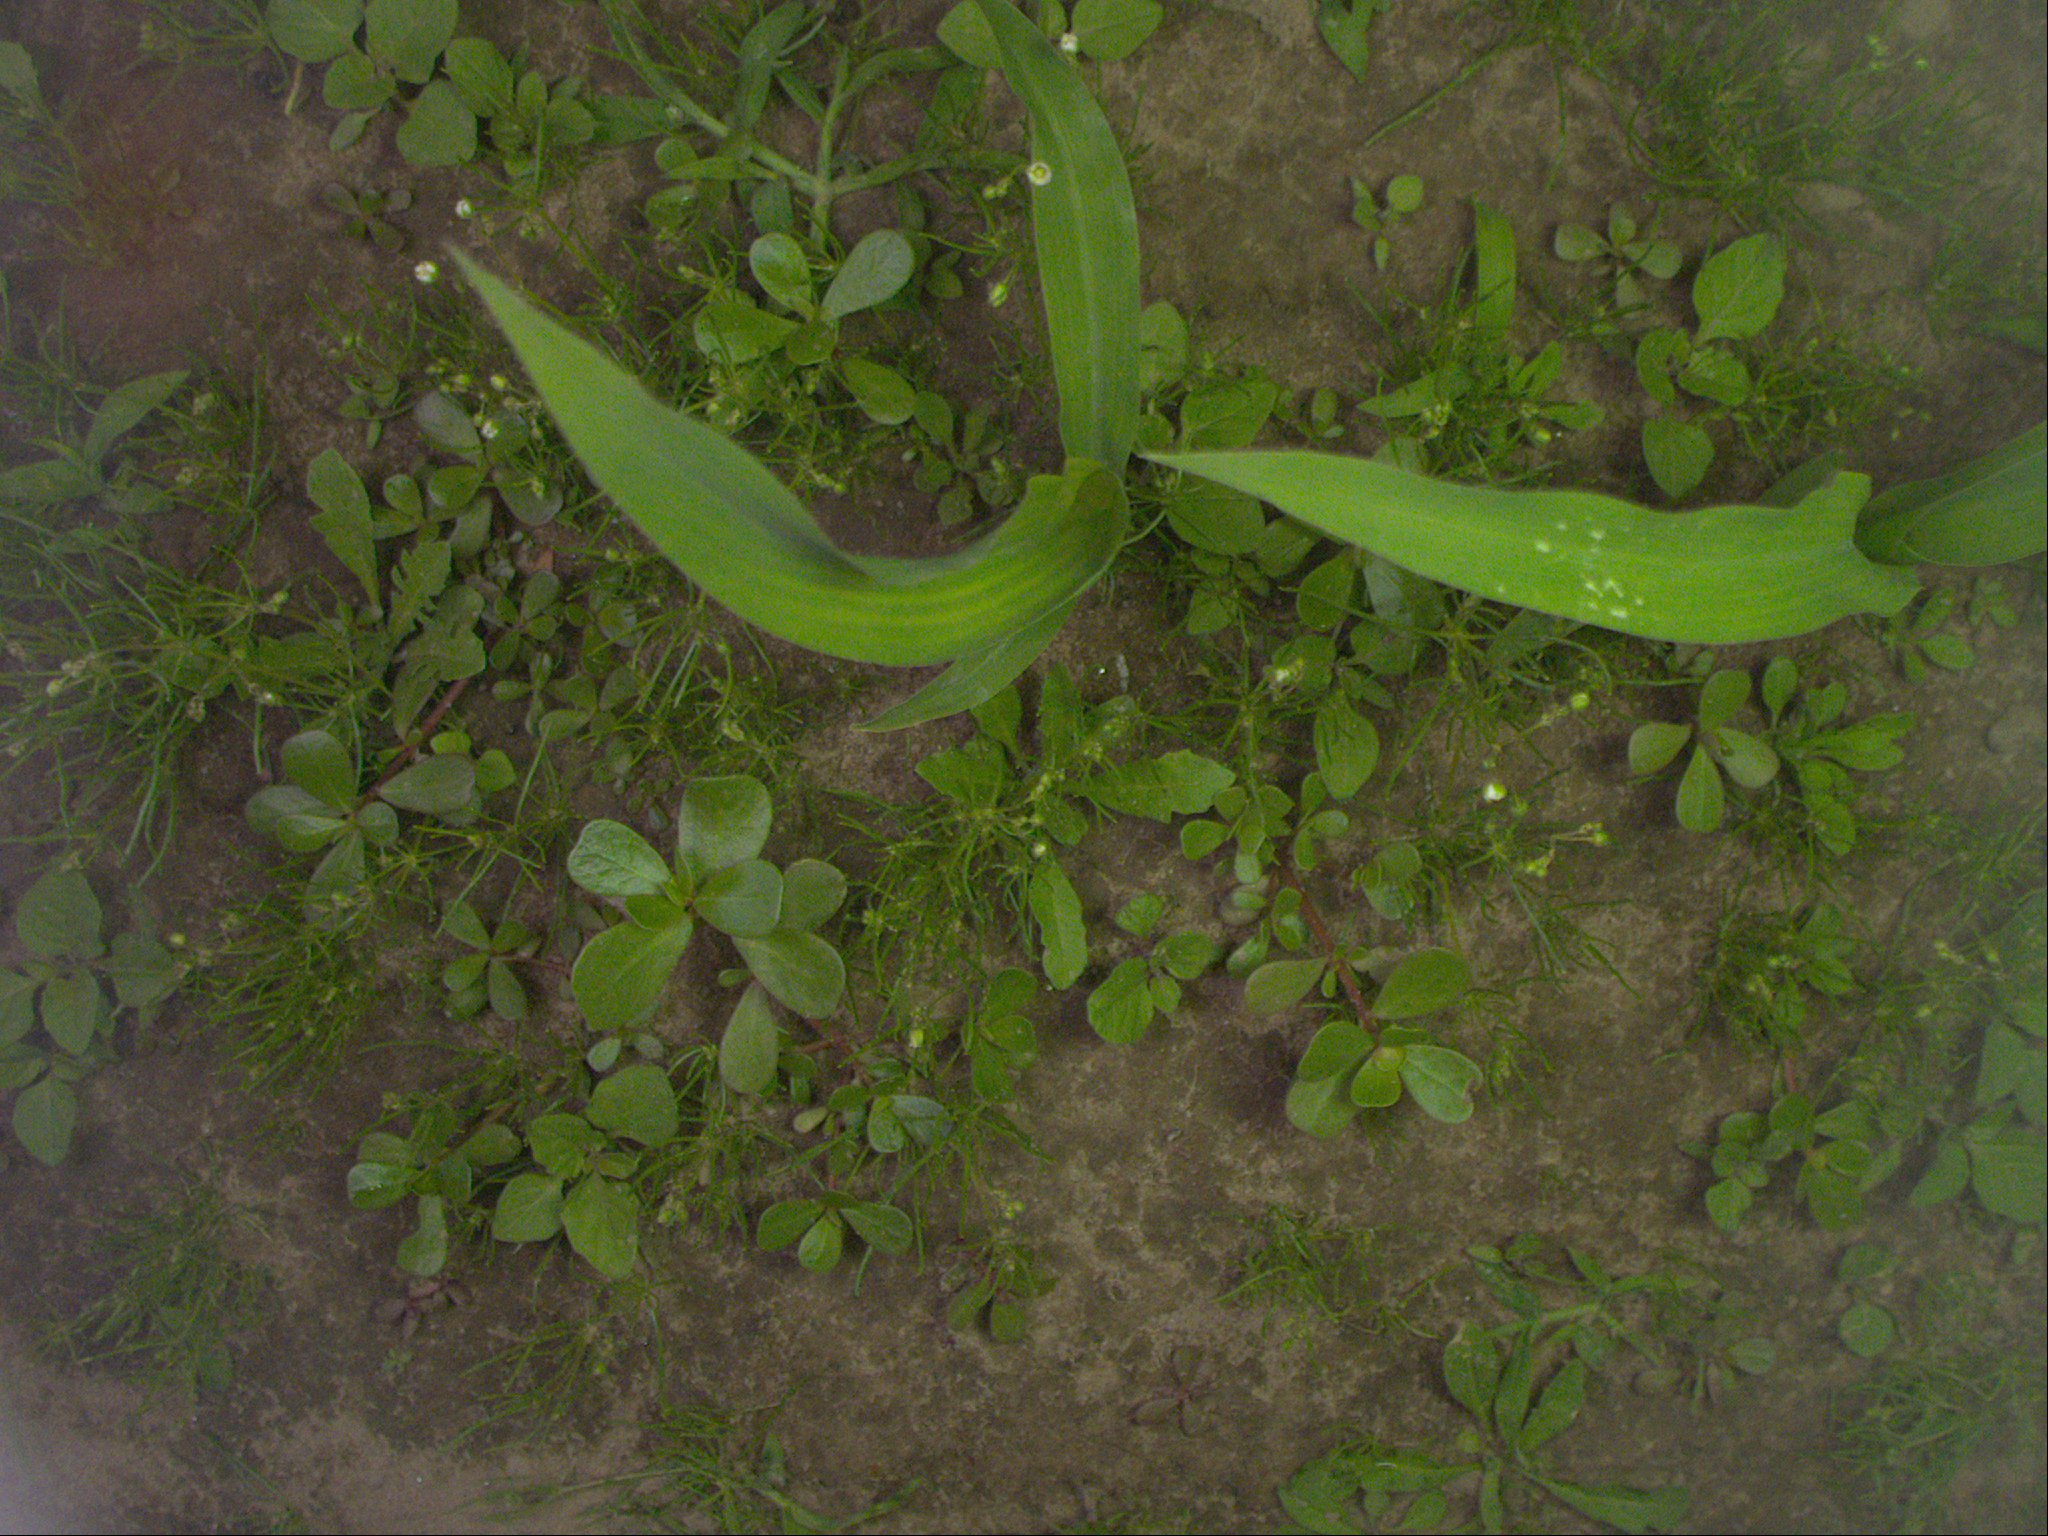
Crop: maize
Objects: maize, stem_maize, maize, stem_maize